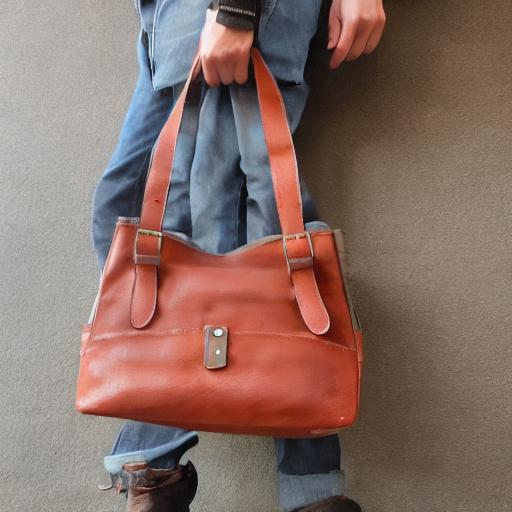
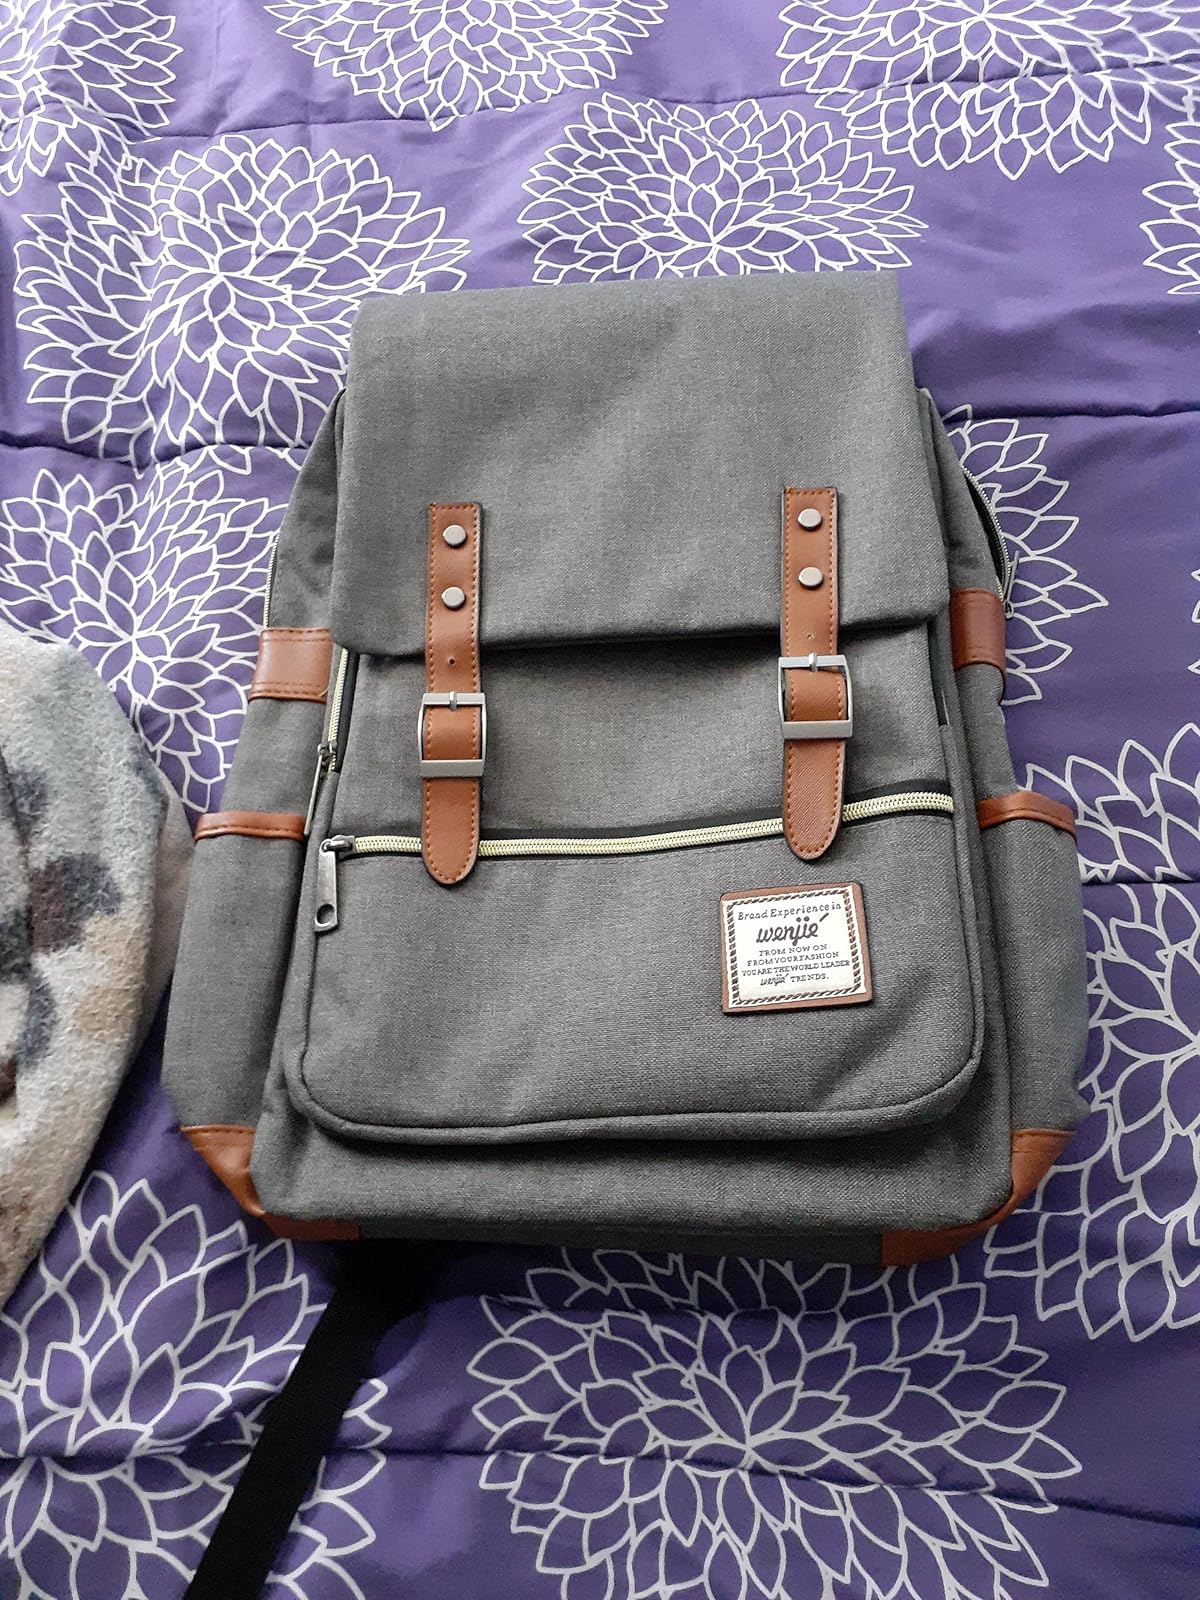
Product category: bag
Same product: no